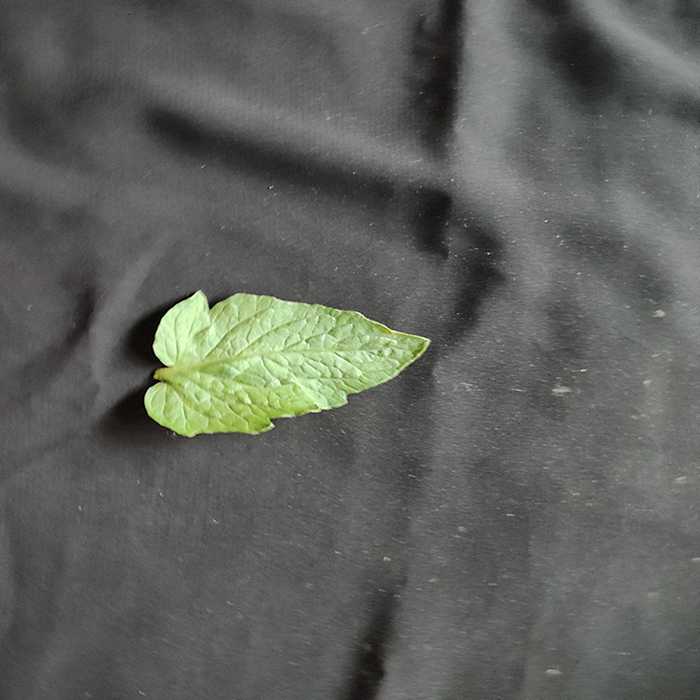
Plant: Tomato
Label: Tomato Fresh leaf